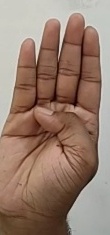
ASL sign: B